VMM-561

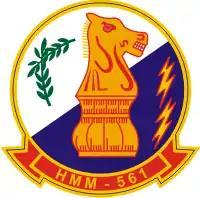
Squadron logo from the 1960s

Marine Medium Helicopter Squadron 561 (HMM-561) was activated on 31 January 1967, to provide refresher training to UH-34 Sea Horse pilots and crews heading to Vietnam. The squadron, based at Marine Corps Air Facility Santa Ana, fell under the command of Marine Aircraft Group 56 and the 3rd Marine Aircraft Wing. Undermanned from the start, the unit remained in cadre status until 9 May 1968 when they were formally stood up. In addition to training, the squadron's mission also included conducting local Search and Rescue missions, providing VIP transport, and other commitments as required by local commands.